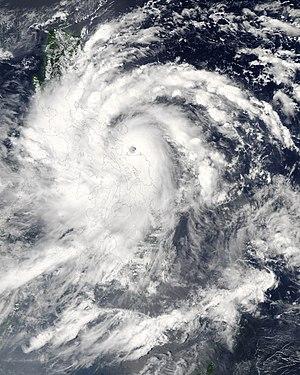
Le typhon Xangsane a frappé l'Asie du Sud-Est entre le 25 septembre et le 2 octobre 2006. Il a été nommé par l'agence météorologique du Japon le 26 septembre par le terme « Xangsane » qui signifie « éléphant ». D'importantes précipitations se sont abattues sur l'archipel des Philippines. Le gouvernement a décidé de fermer les écoles, les marchés financiers et les administrations de la région de Manille. Le passage du typhon sur le Vietnam a provoqué des inondations importantes. Le bilan humain est lourd : plus de 250 personnes ont péri. Le typhon a également occasionné la destruction de plus de 65 000 maisons aux Philippines. Les premières estimations du coût de ce cyclone étaient de 31 millions d'euros.